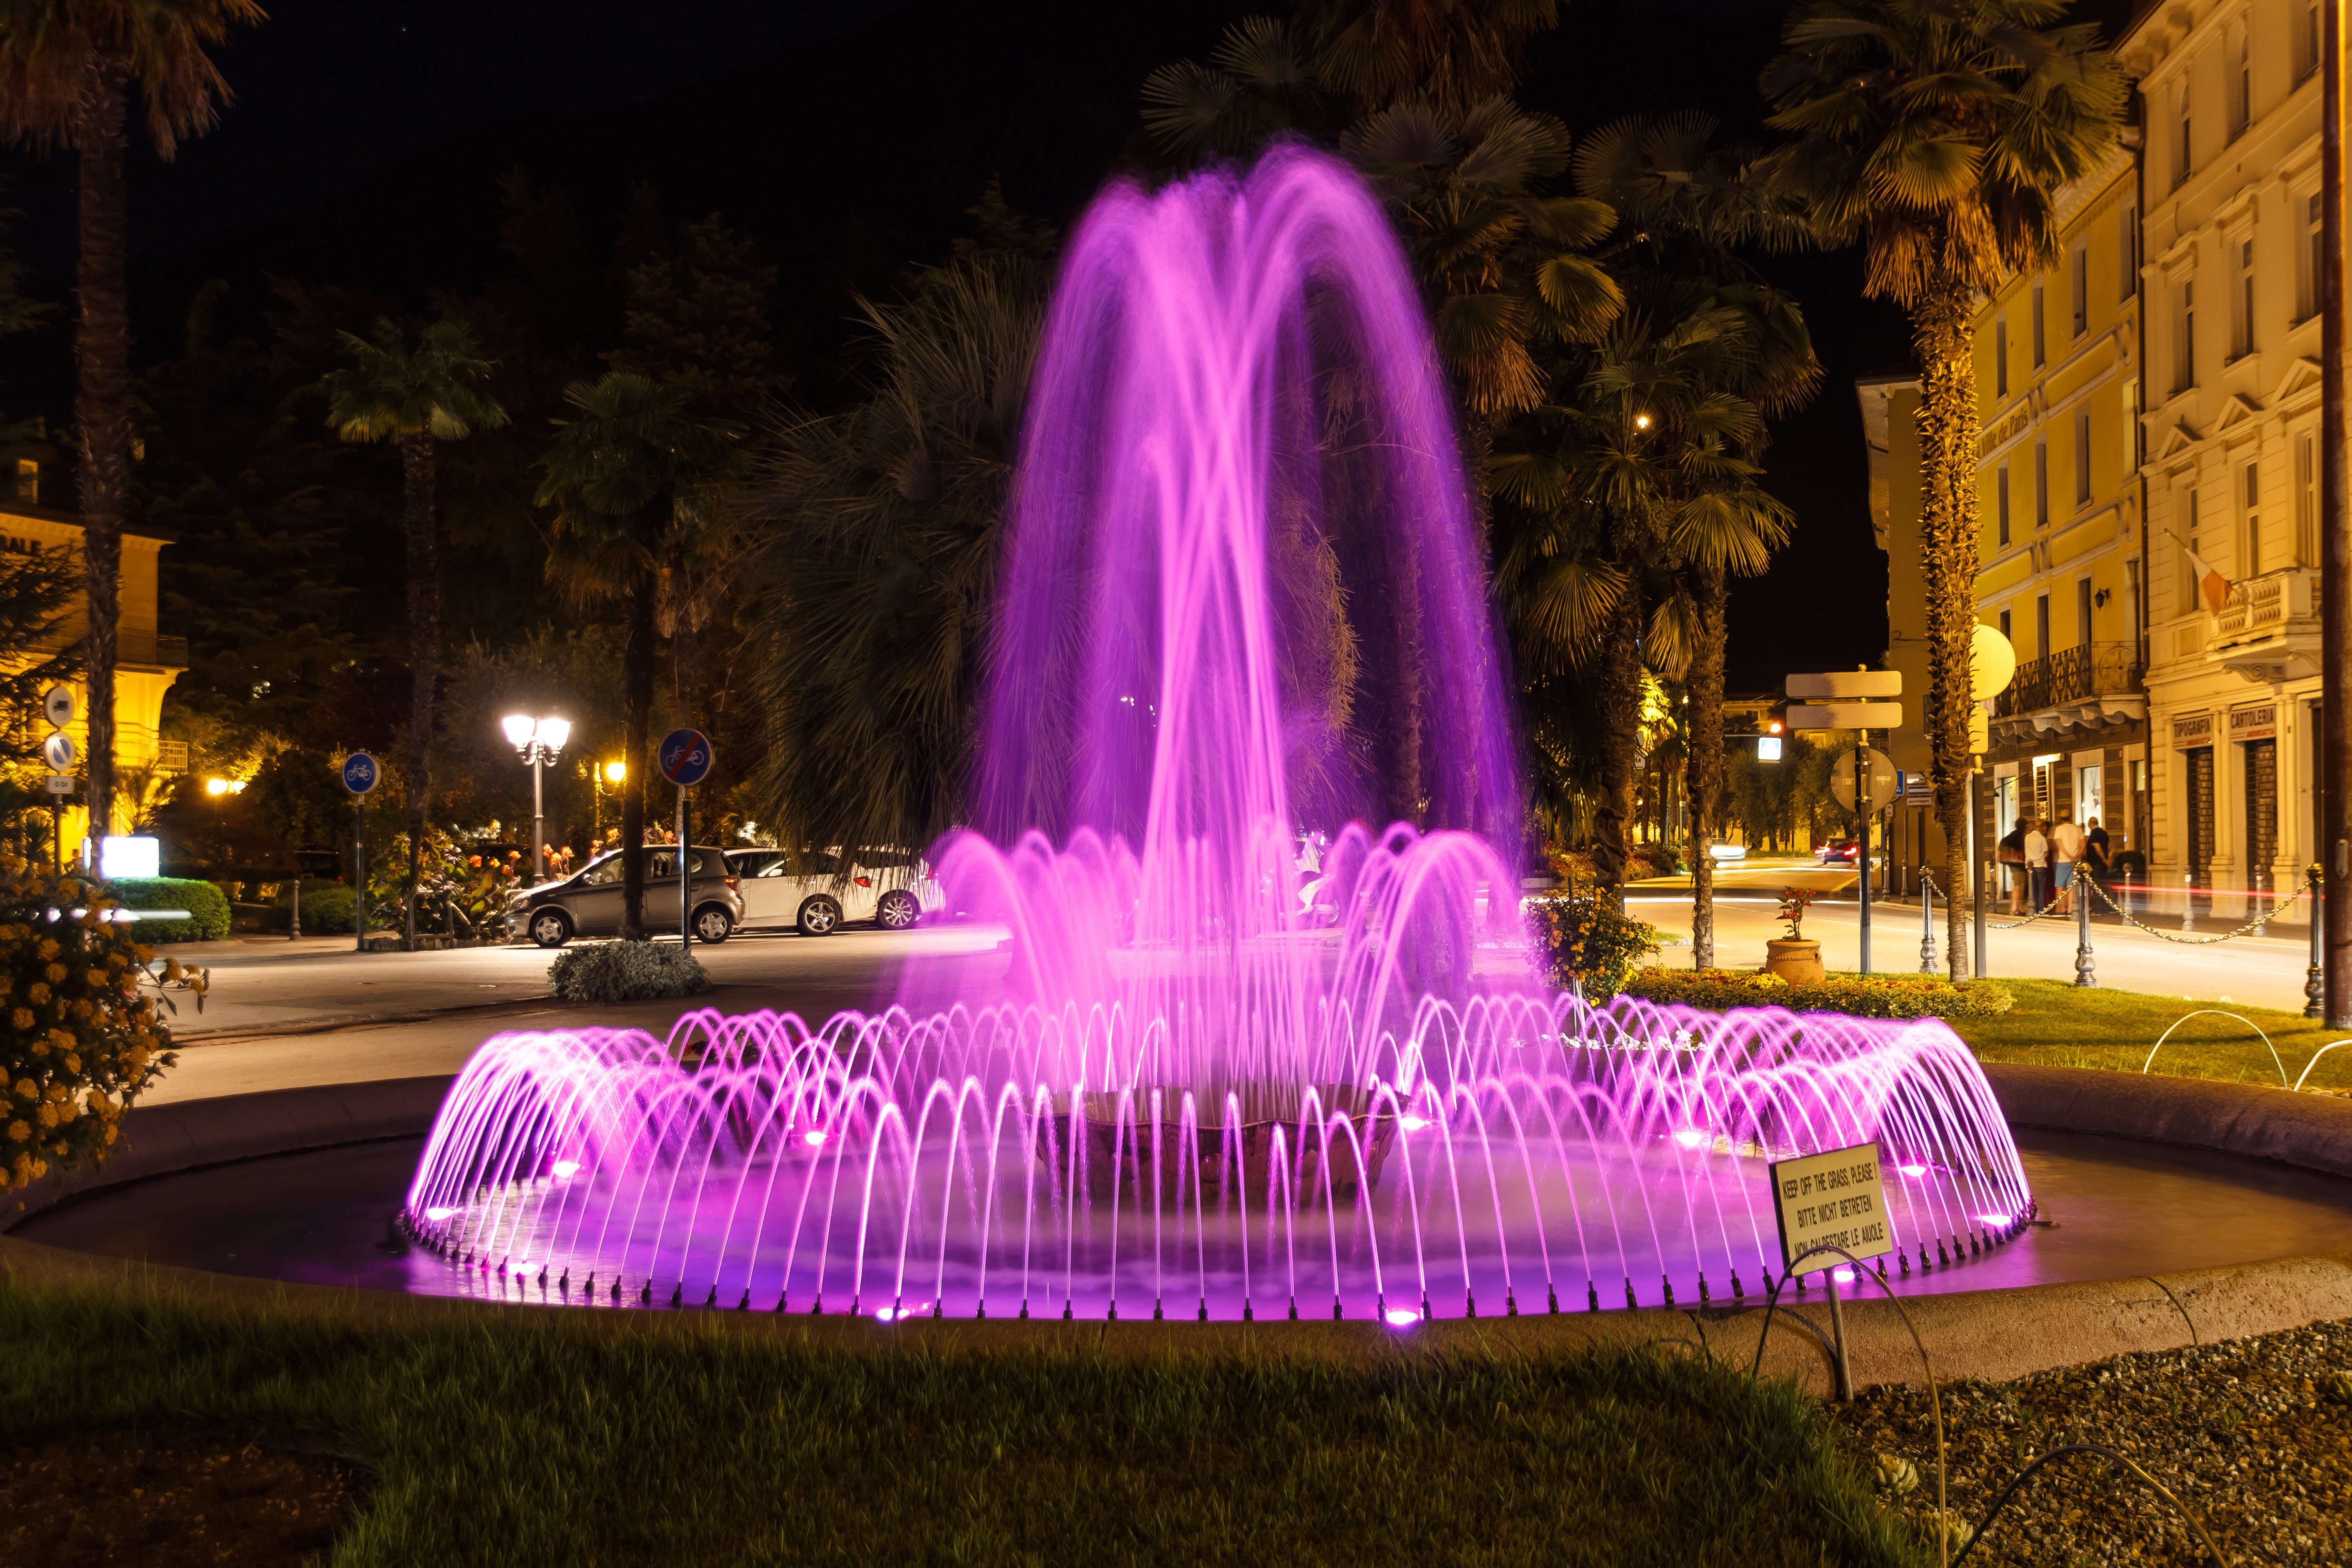
water, night, monument, landmark, pink, lighting, illuminated, fountain, water feature, night photograph